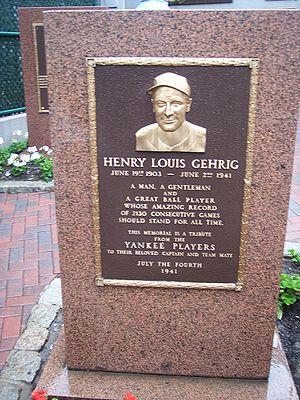
Le Yankee Stadium est un stade de baseball, construit en 1922 et démoli en 2010. Il était situé dans l'arrondissement du Bronx à New York, aux États-Unis.